David McKenzie Log Cabin

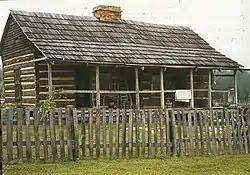

The David McKenzie Log Cabin is a historic house located within the Mountain Homeplace in Staffordsville, Kentucky, United States. The cabin was built between 1860 and 1865 by David McKenzie, who was an early settler of Johnson County. It was originally located at , in Volga but was moved to the Mountain Homeplace in the early 1990s by the United States Army Corps of Engineers. It was added to the National Register of Historic Places on January 26, 1982.